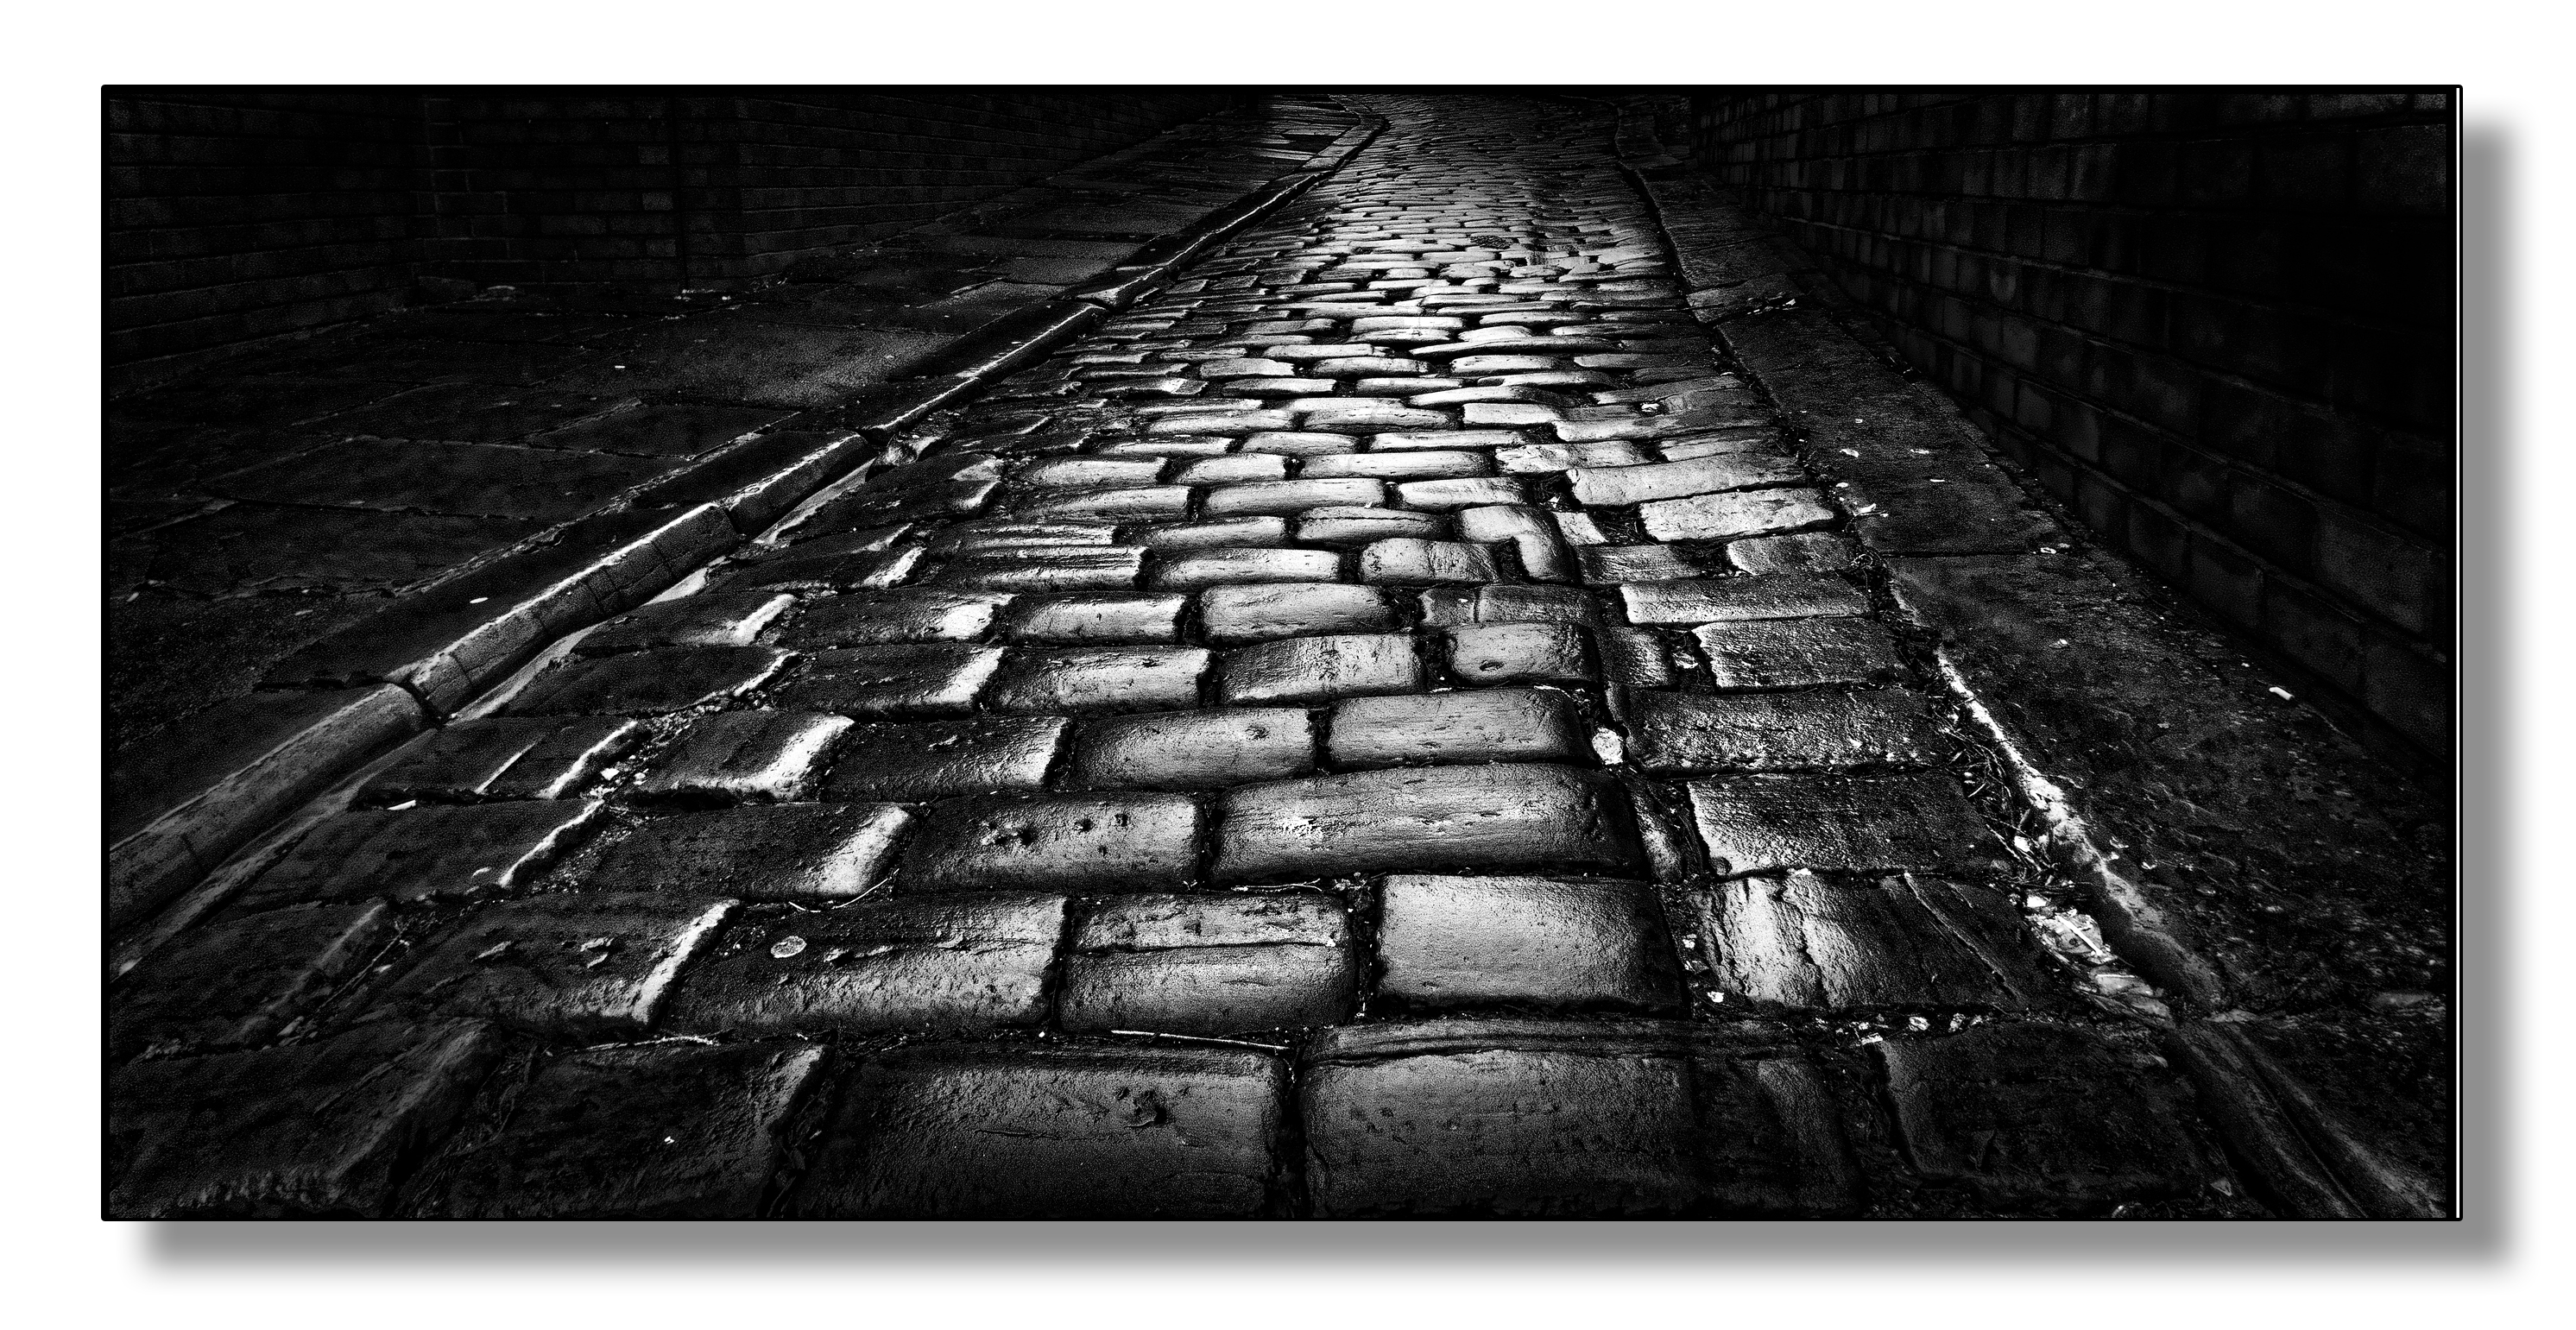
path, walking, light, black and white, road, white, street, night, vintage, town, old, city, stone, walkway, dark, shine, frame, shadow, black, monochrome, material, blackandwhite, grey, text, symmetry, reflections, sony, day, tones, victorian, compact, shining, cobbles, paved, monochrome photography